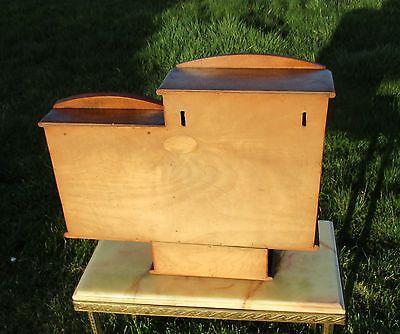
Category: cabinet